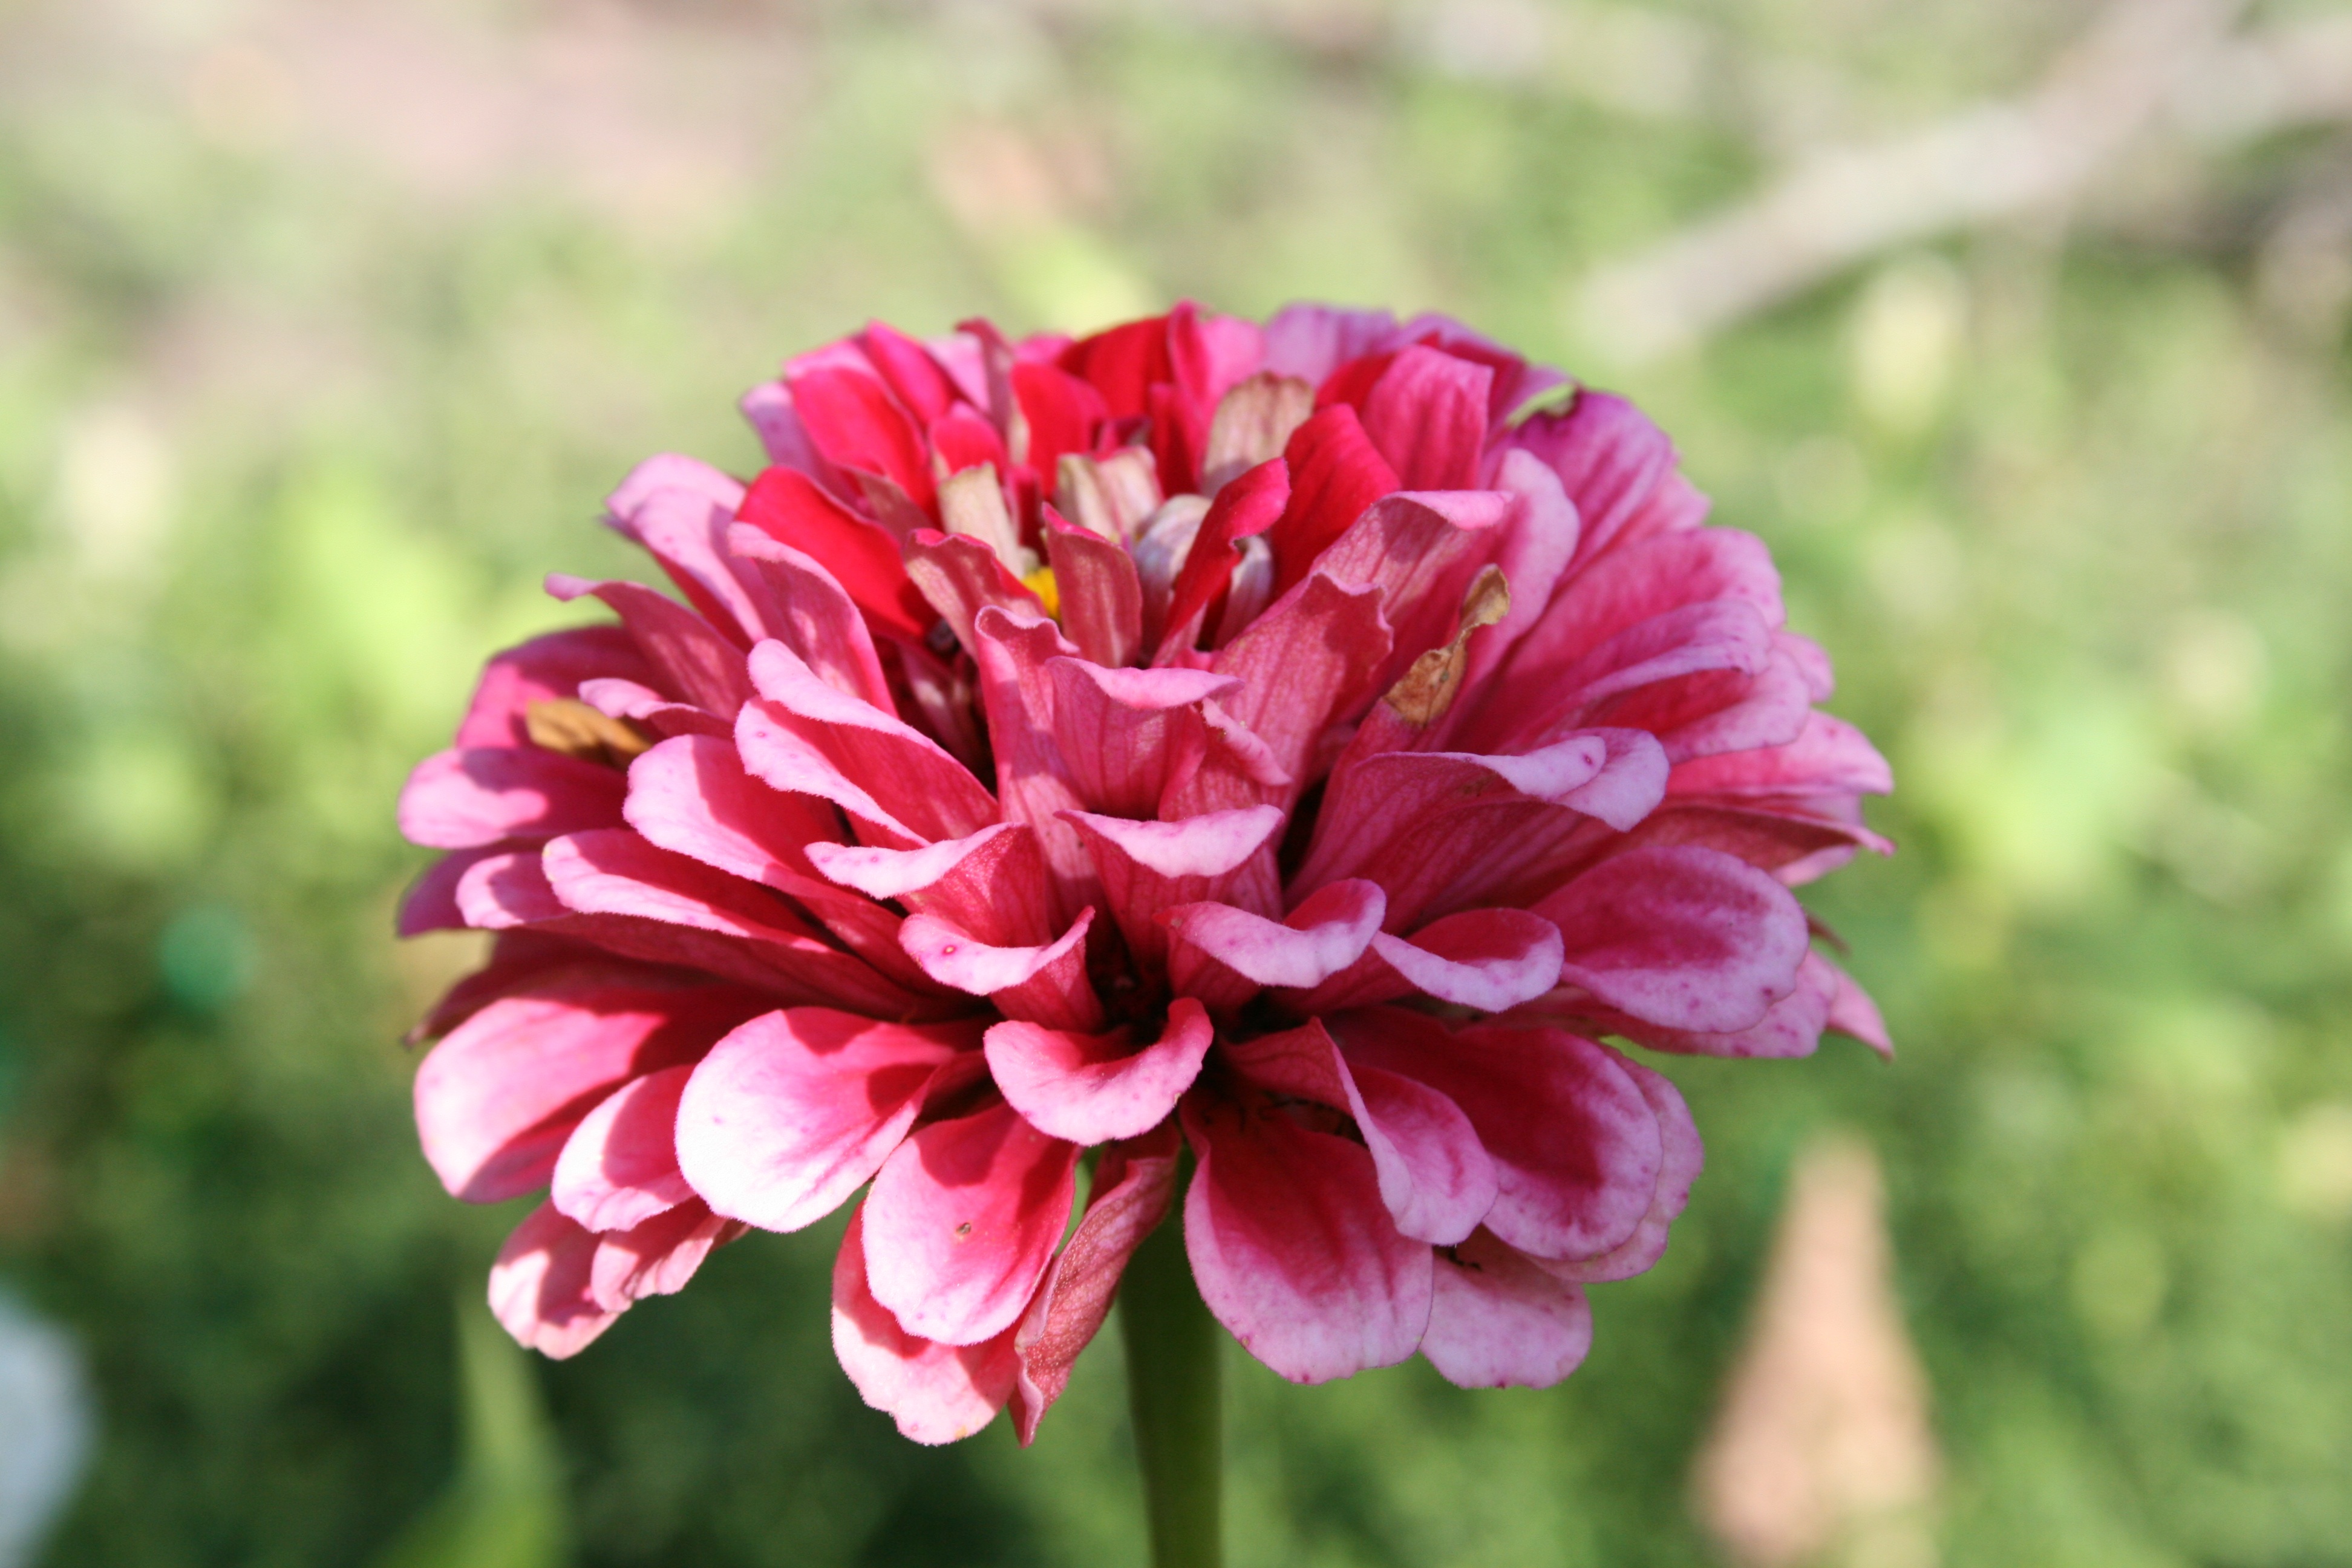
plant, flower, petal, botany, pink, flora, dahlia, beautiful, dianthus, macro photography, flowering plant, daisy family, annual plant, land plant